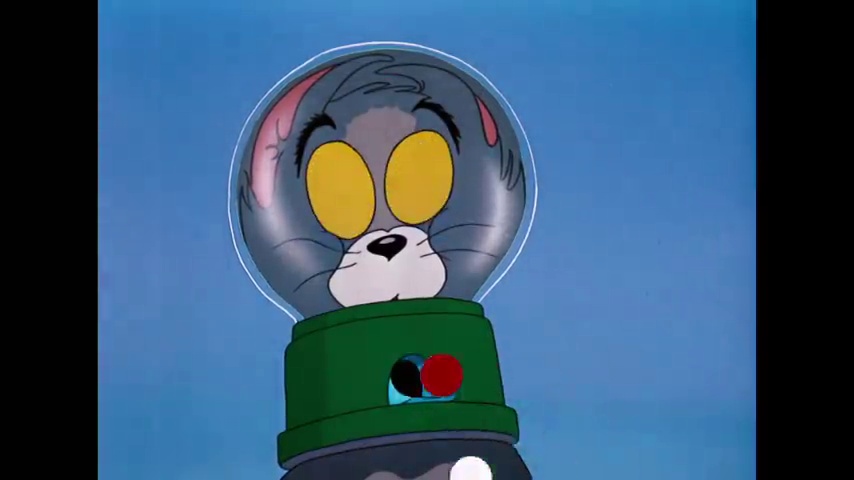
Portrait style: Cartoon Portrait